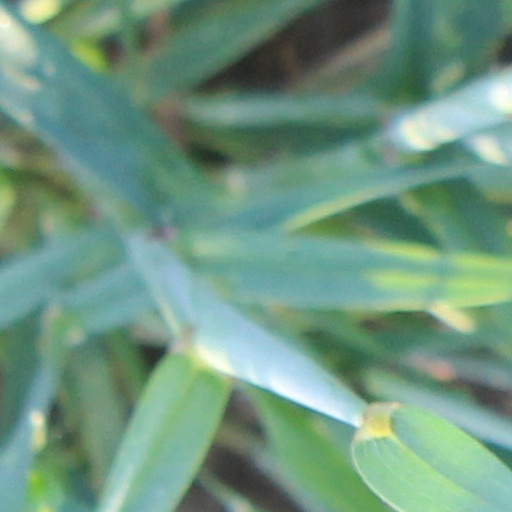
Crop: wheat